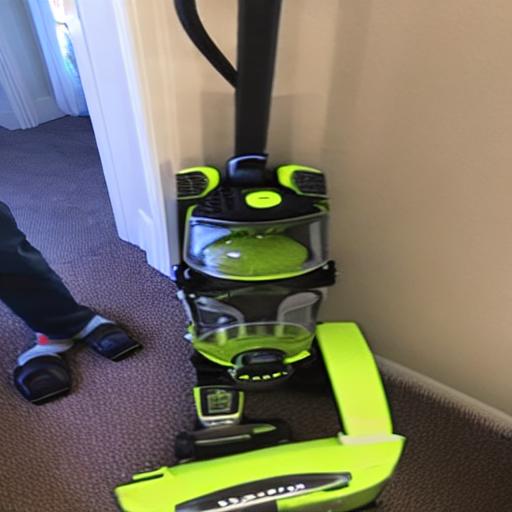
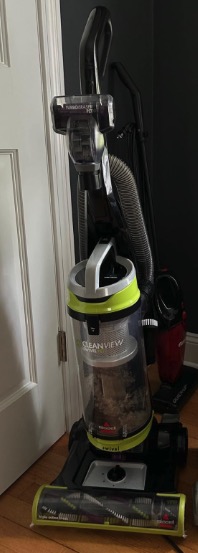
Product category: items_vacuum
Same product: no